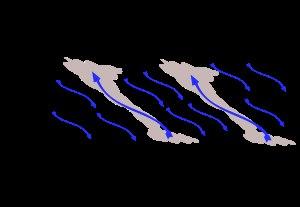
L’instabilité symétrique conditionnelle ou ISC est une forme d'instabilité convective dans un fluide soumis à des différences de températures dans un référentiel en rotation uniforme alors qu'il est stable thermiquement dans la verticale et dynamiquement dans l'horizontal. L'instabilité dans ce cas se manifeste seulement dans un plan incliné par rapport aux deux axes mentionnés et c'est pourquoi elle peut donner lieu à une convection dite « oblique » si une particule d'air presque saturée est déplacée latéralement et verticalement dans une zone d’ISC.